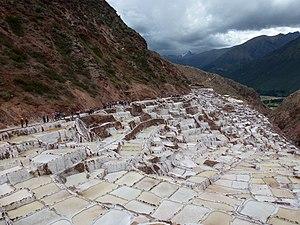
Salinas de Maras (Pérou) Pérou